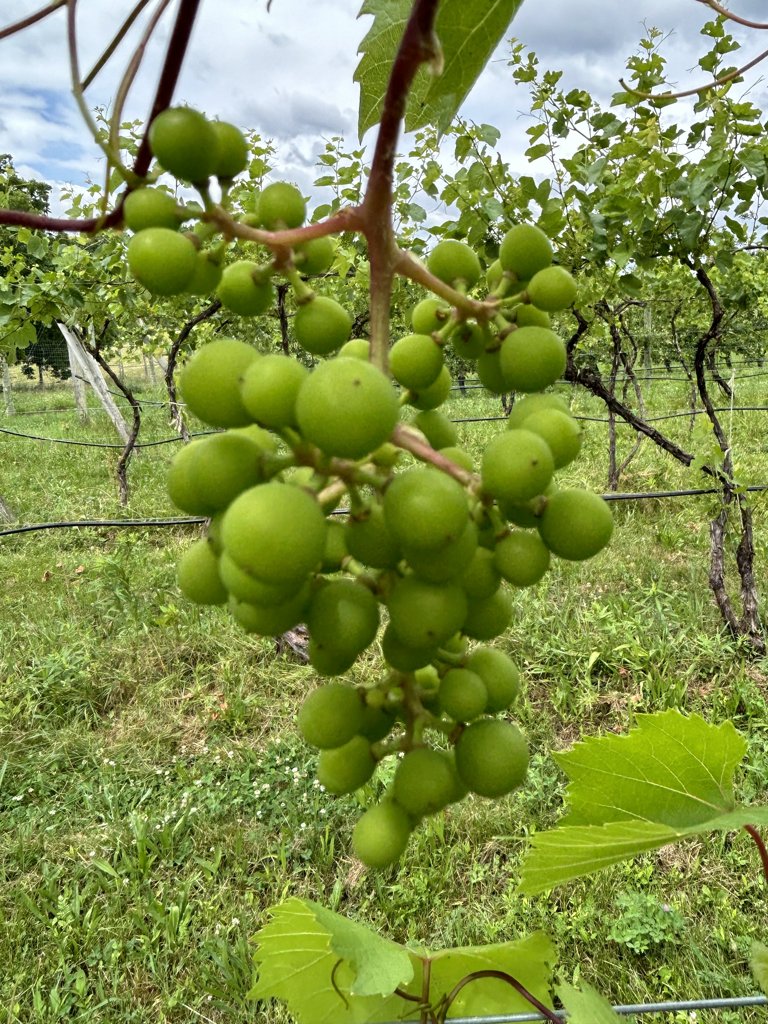
Berries visible: 66
Grape clusters: 1